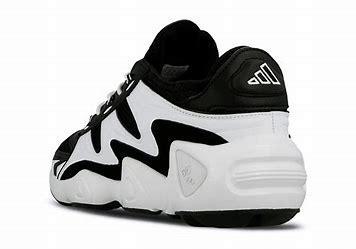
Brand: Adidas
Model: FYW S 97